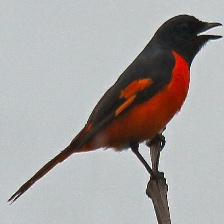
Species: FIERY MINIVET
Scientific name: PERICROCOTUS IGNEUS